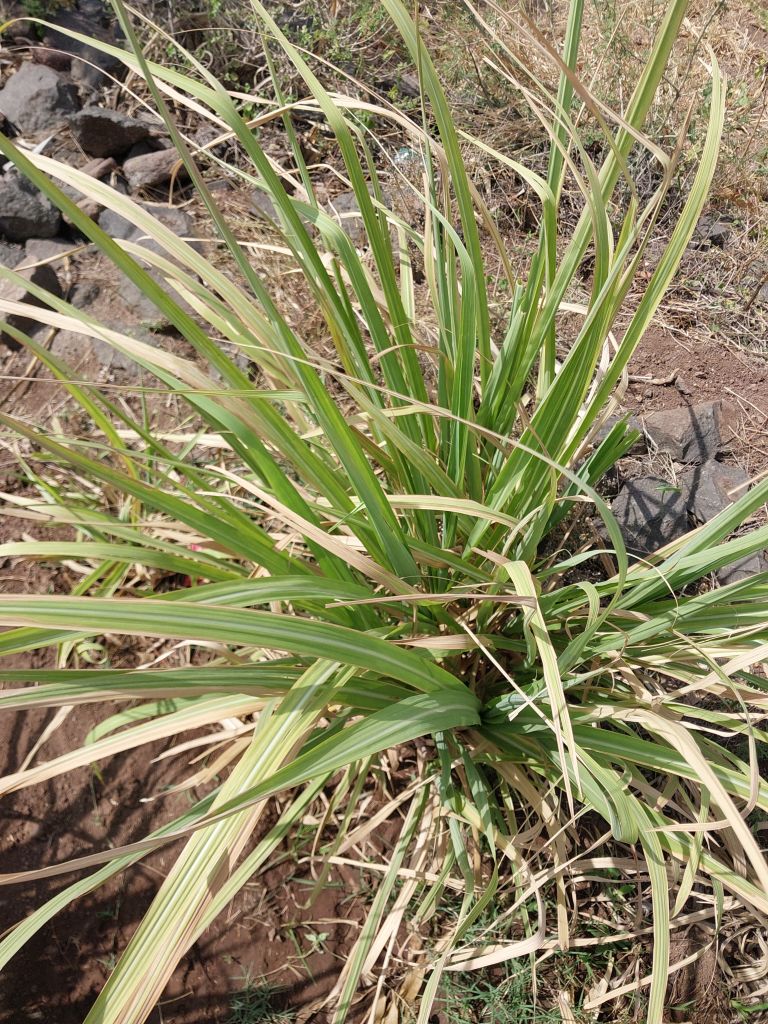
Label: Grassy shoot